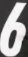
Number: 6